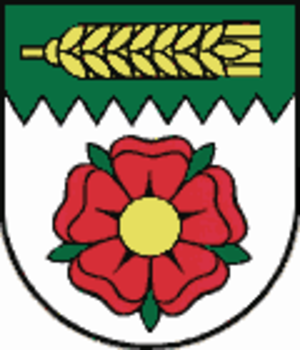
Rosendorf est une municipalité allemande du land de Thuringe, dans l'arrondissement de Saale-Orla, au centre de l'Allemagne. En 2015, sa population est de 173 habitants.